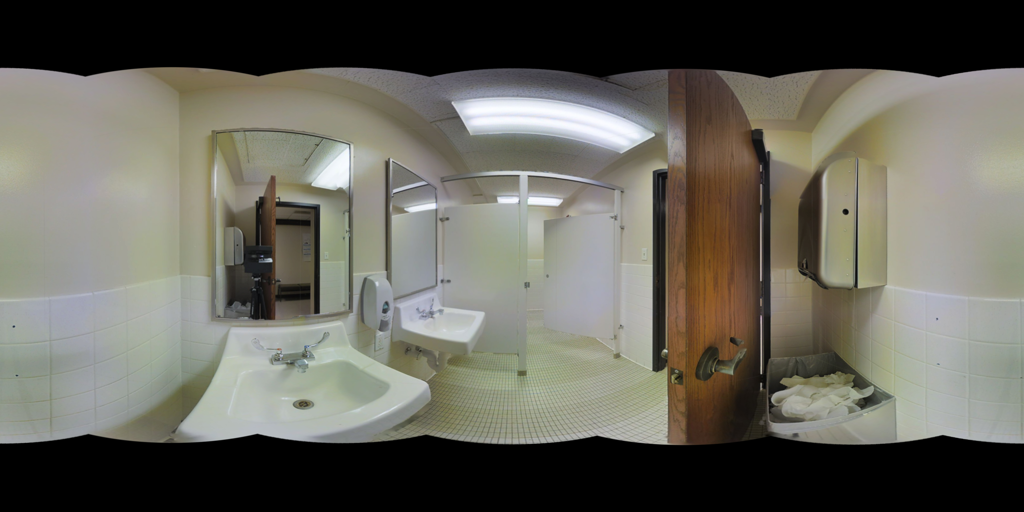
Referred object: the white wall-mounted soap dispenser between the sinks

Referred object: the stainless steel paper towel dispenser